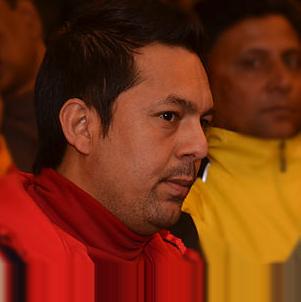
Age: 39